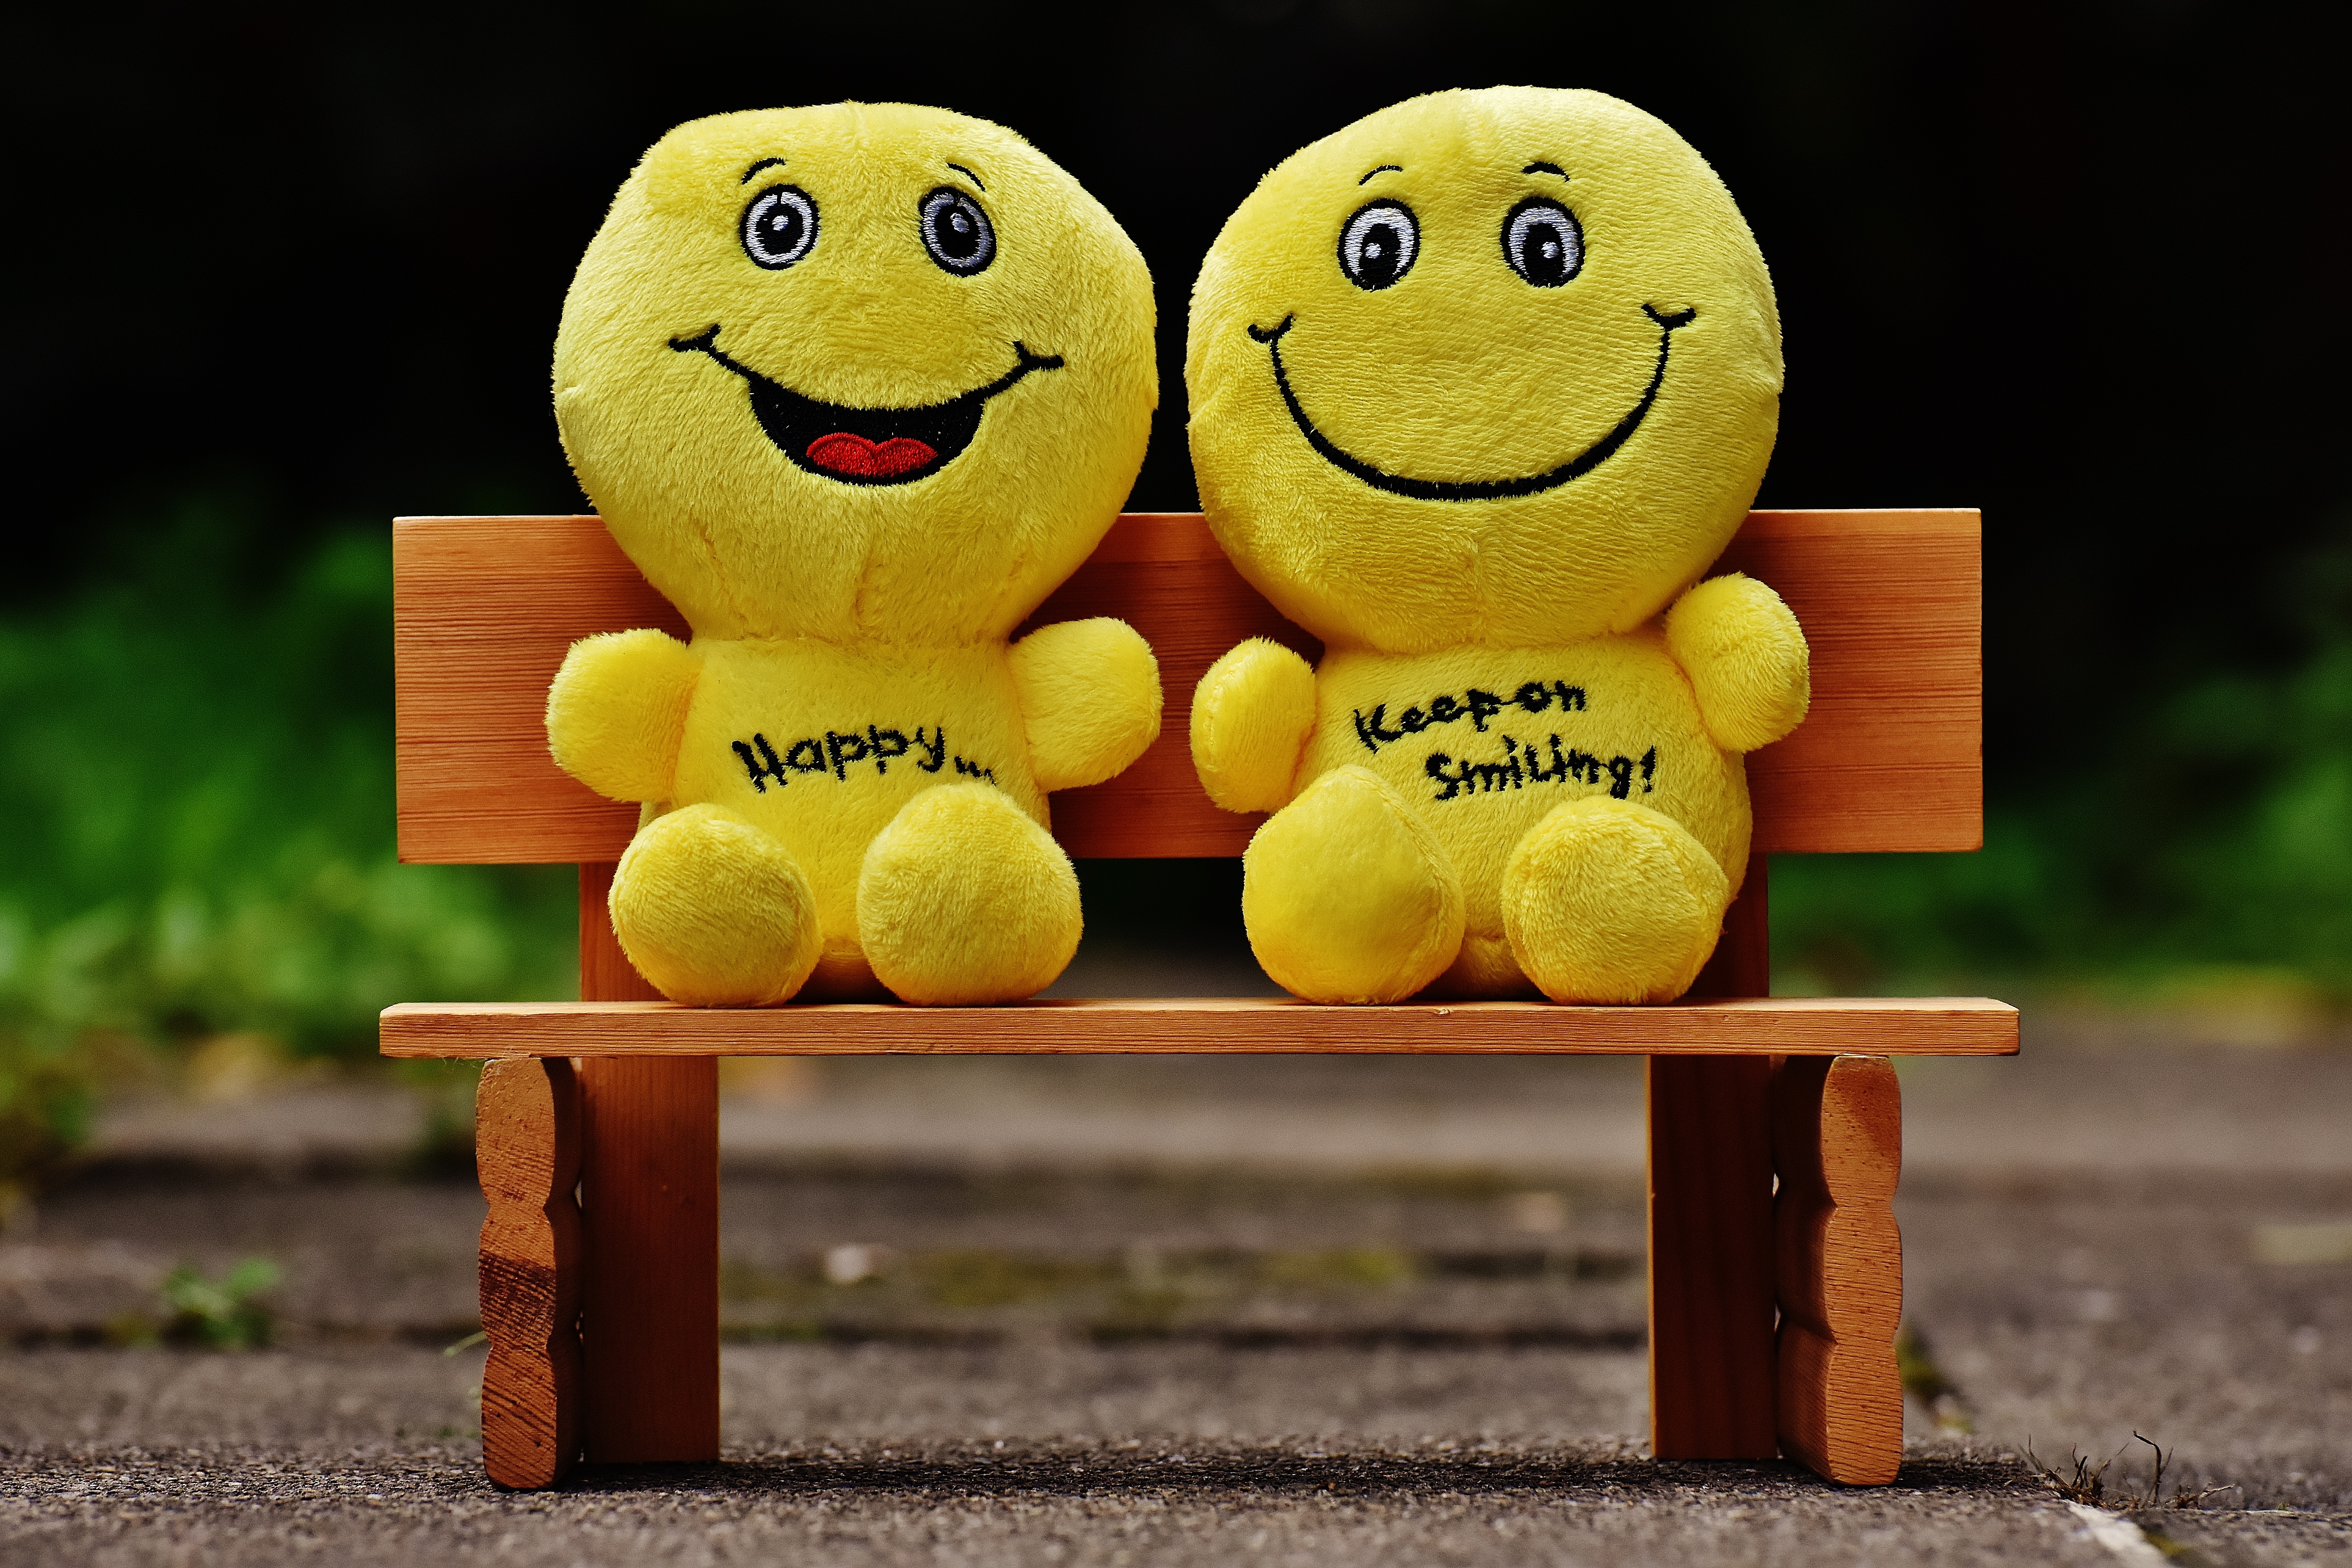
grass, blur, wood, play, flower, chair, cute, child, yellow, together, toy, smile, laugh, sit, miniature, close up, cheerful, fun, focus, happy, happiness, wooden, joy, emotion, smiley, stuffed toy, stuffed toys